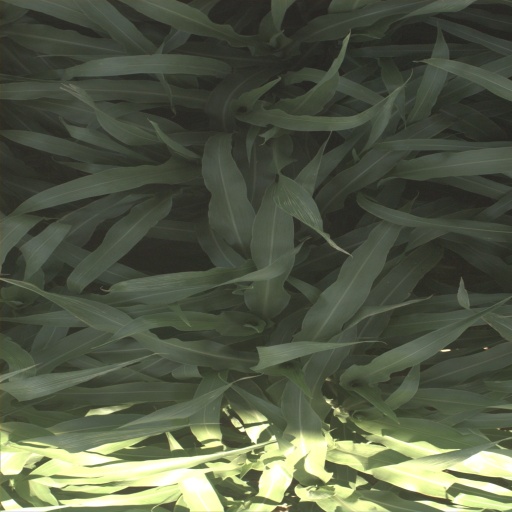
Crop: sorghum